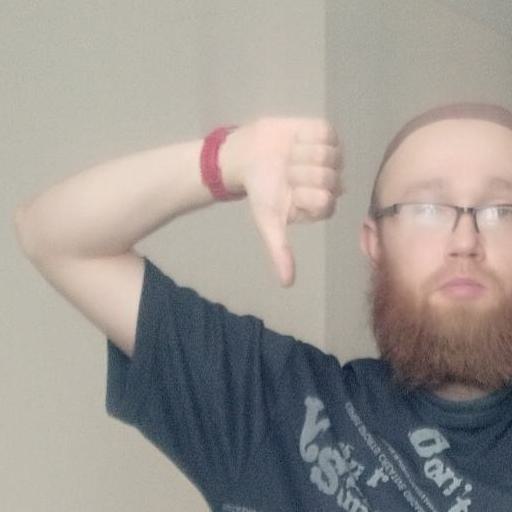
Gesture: dislike